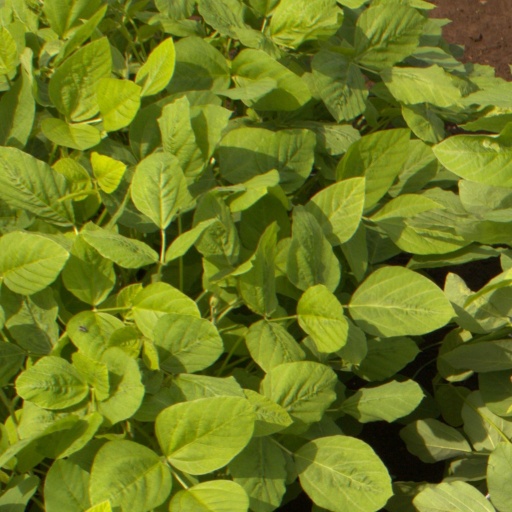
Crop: soybean